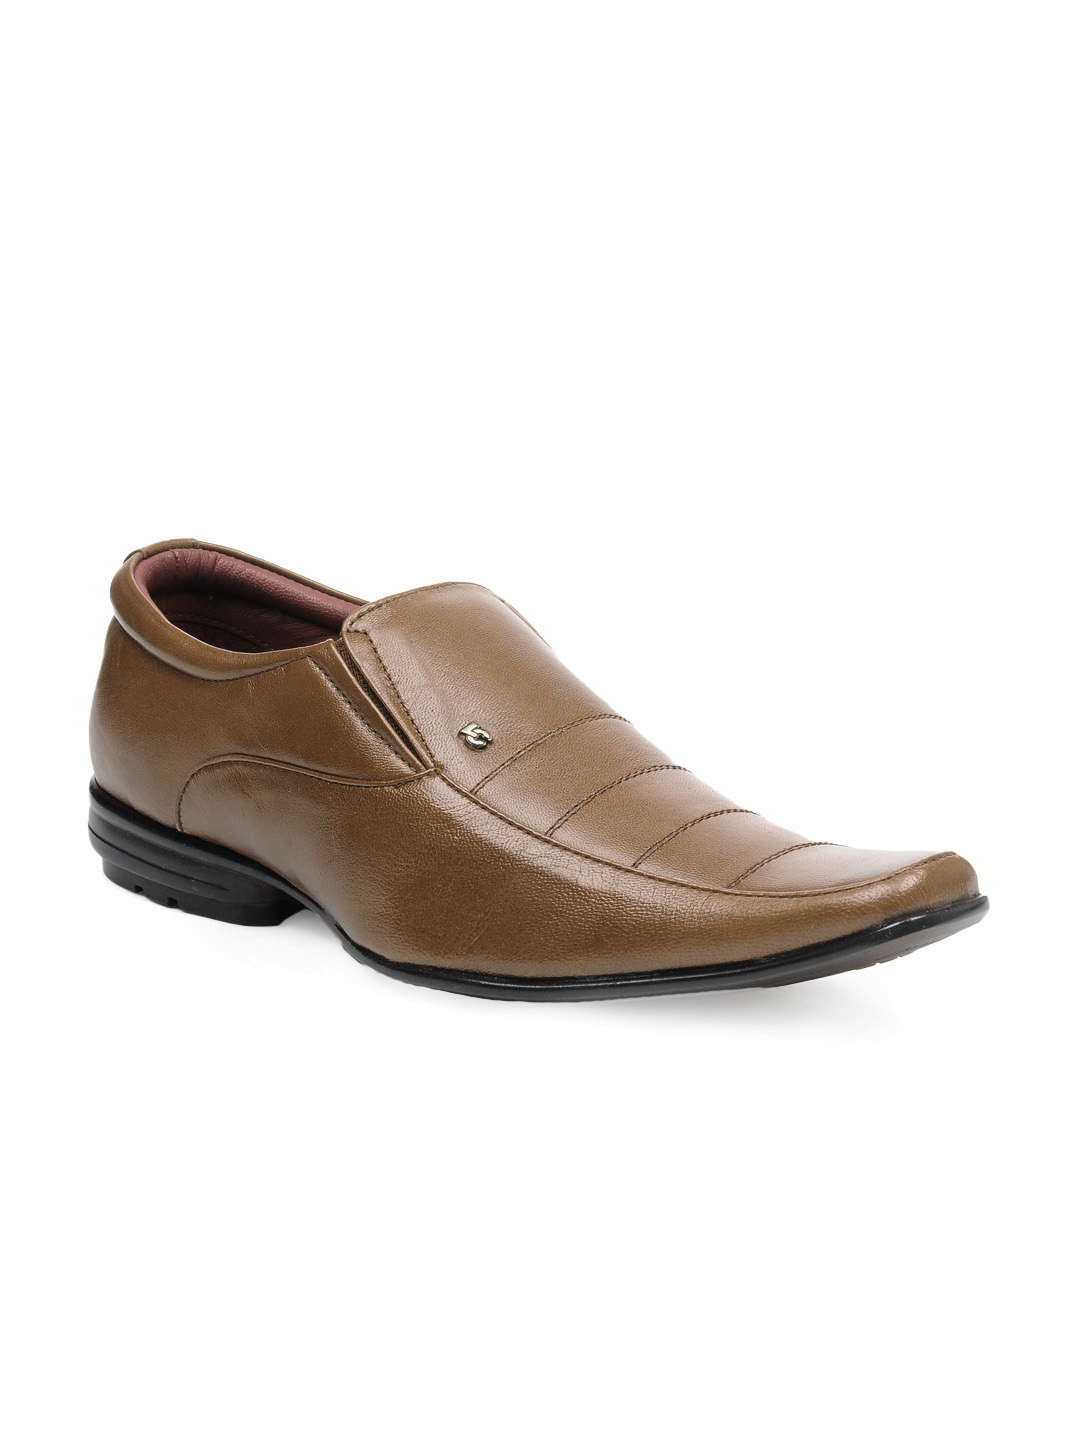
Lee Cooper Men Brown Shoes
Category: Footwear / Shoes / Casual Shoes
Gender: Men
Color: Brown
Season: Summer 2012
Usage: Formal